Anastasios Avlonitis

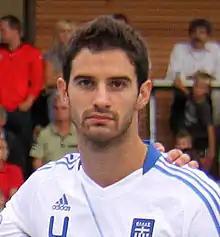
Avlonitis playing for Greece U21

Anastasios 'Tasos' Avlonitis (born 1 January 1990) is a Greek professional footballer who plays as a centre-back for Super League 2 club Panionios.